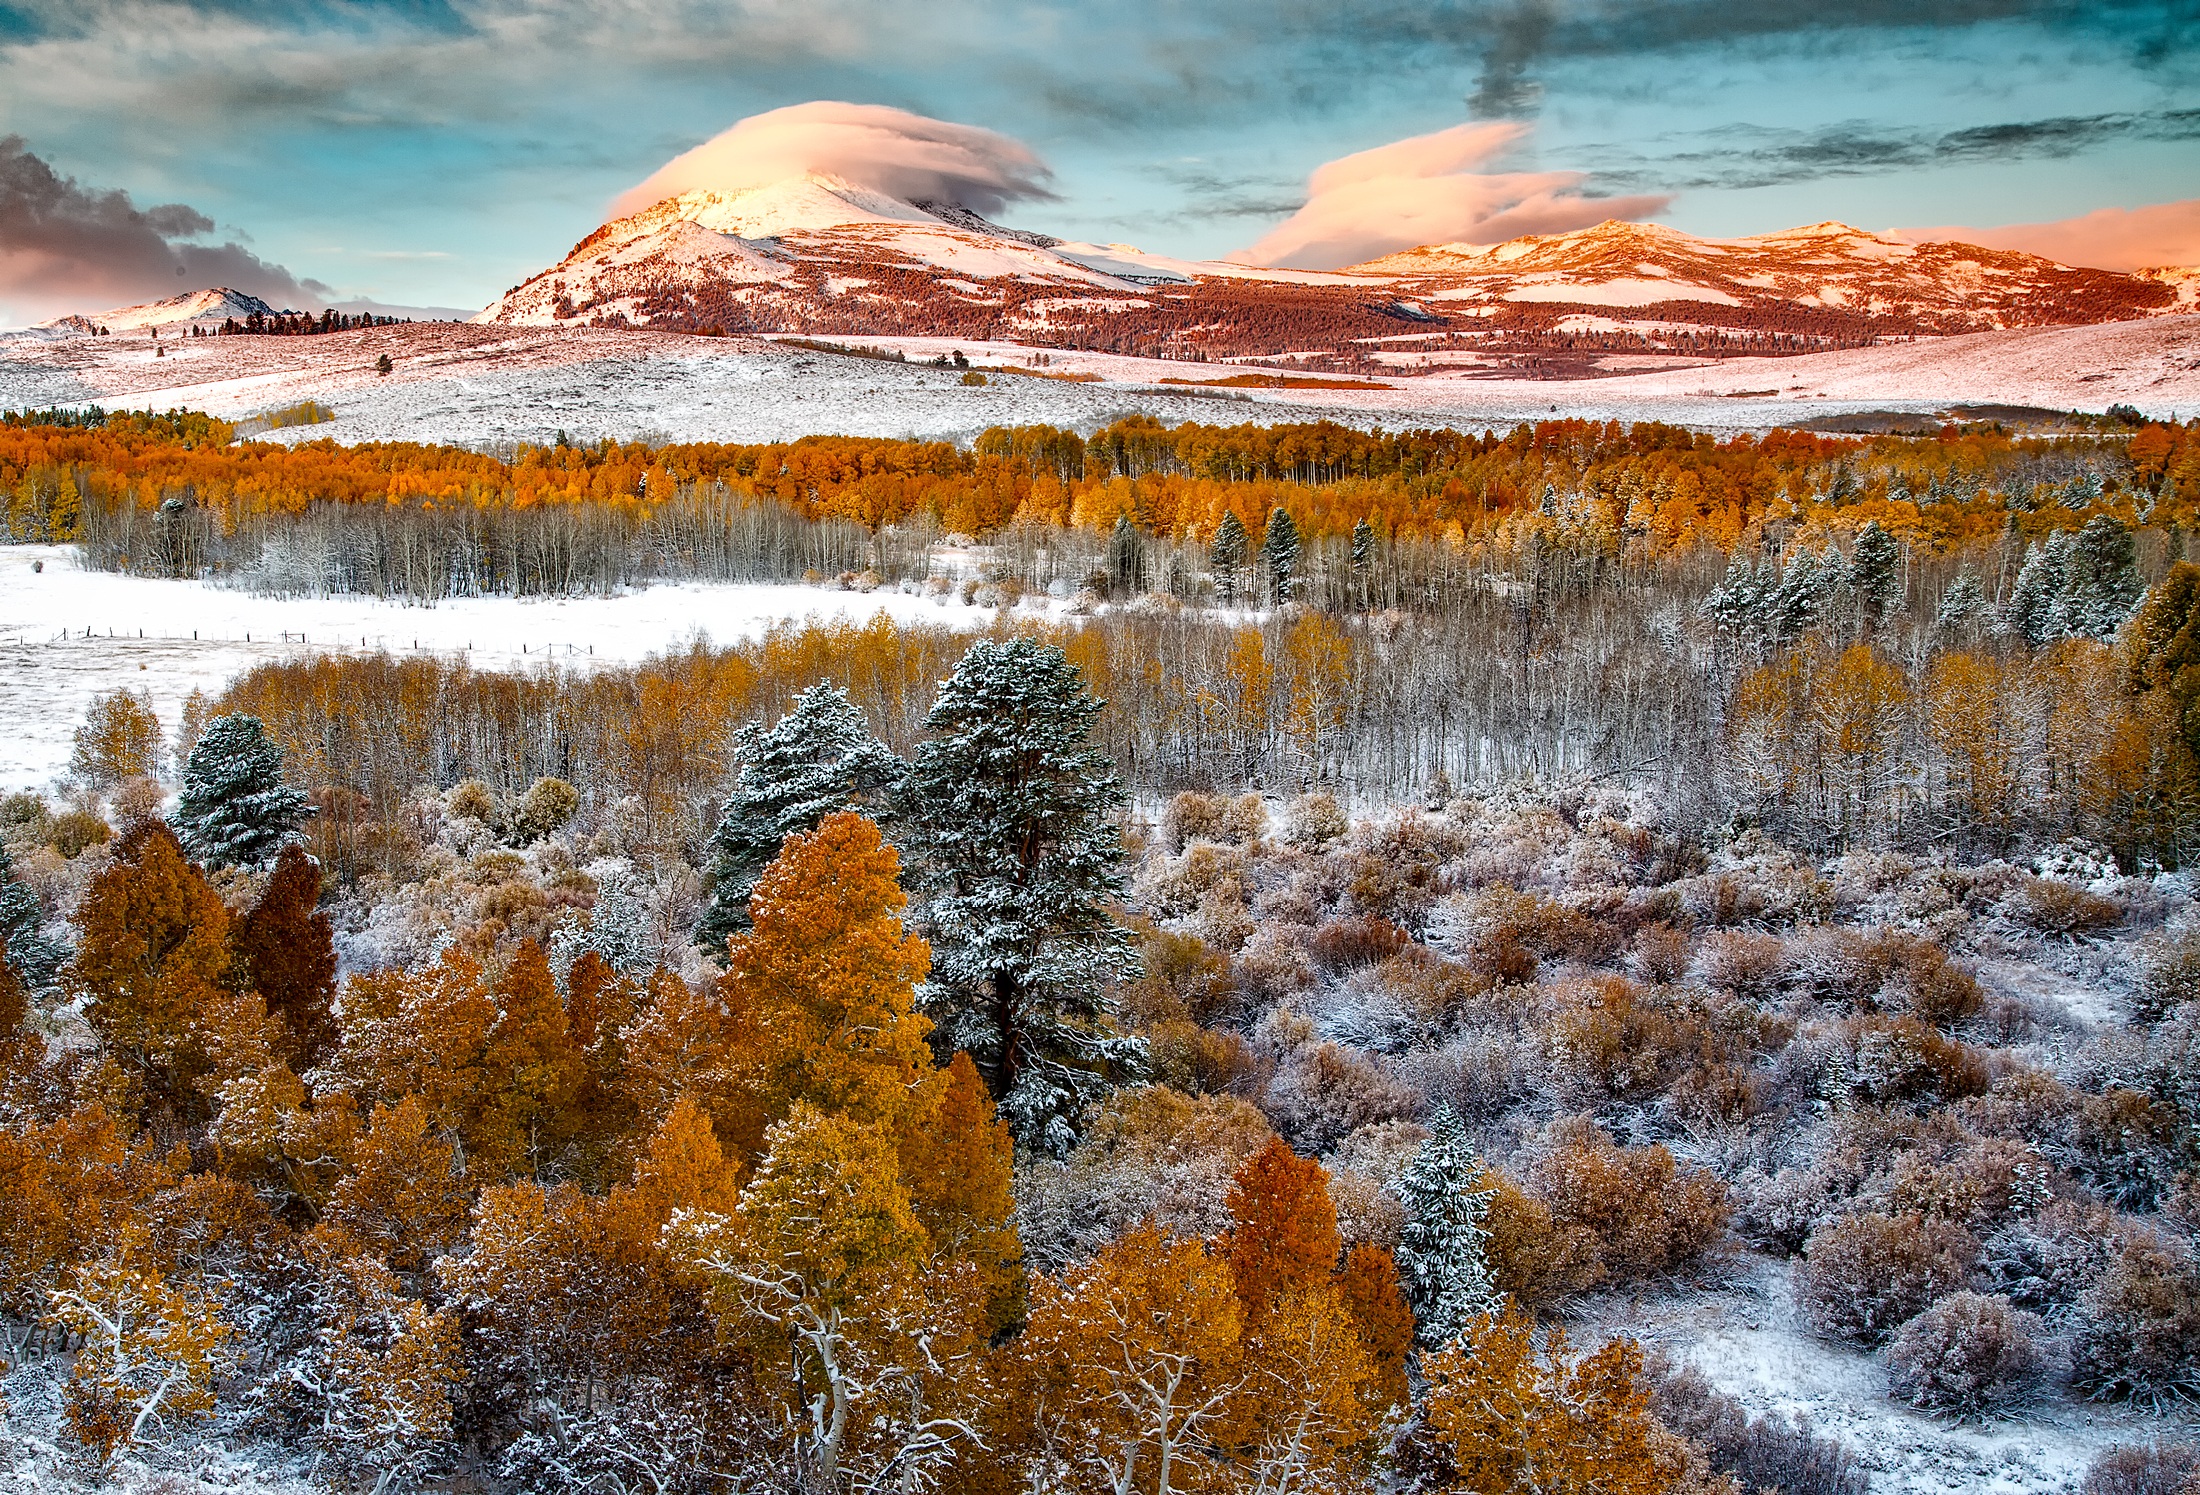
landscape, nature, forest, rock, wilderness, mountain, snow, winter, sky, fall, frost, valley, country, yosemite, ice, reflection, scenic, autumn, weather, colorful, national park, california, season, trees, outdoors, woods, hdr, clouds, mountains, tundra, destinations